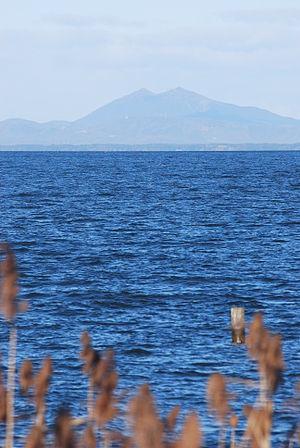
Les 100 paysages du Japon (ère Shōwa) constituent une liste de célèbres sites pittoresques au Japon. Les cent paysages ou vues ont été sélectionnés avec un ensemble de huit vues et vingt-cinq sites gagnants en 1927, une année après que Hirohito est devenu Empereur. Le but de la sélection est de « refléter le nouveau goût de la nouvelle ère ». L'initiative a été parrainée par le Tokyo Nichi Nichi Shimbun et le Osaka Mainichi Shimbun.